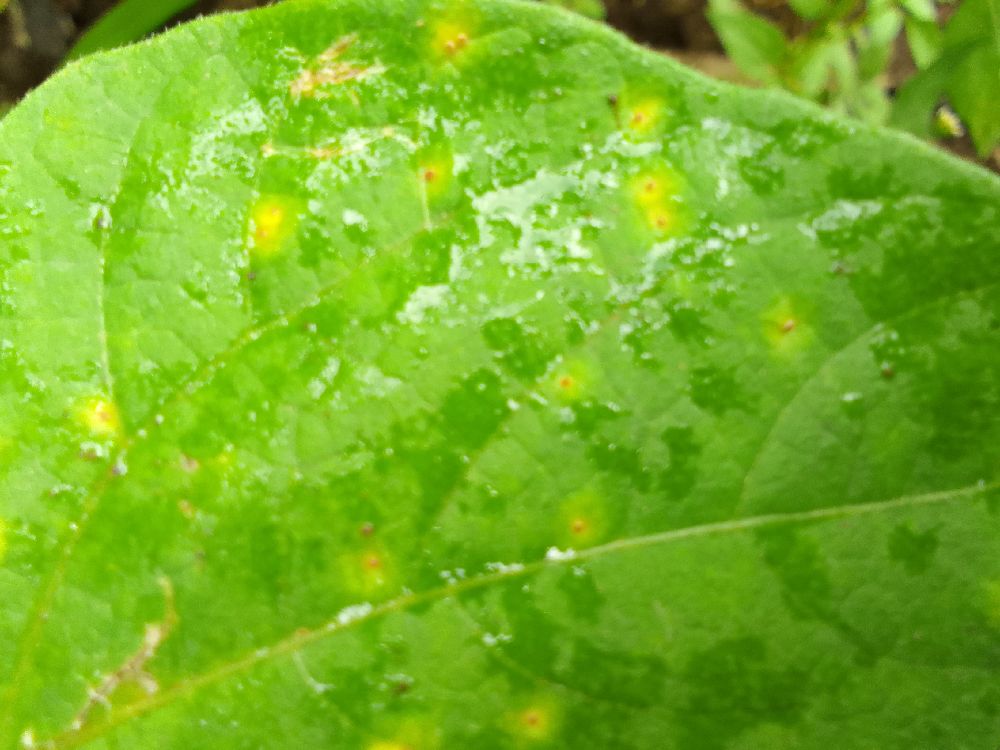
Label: rust